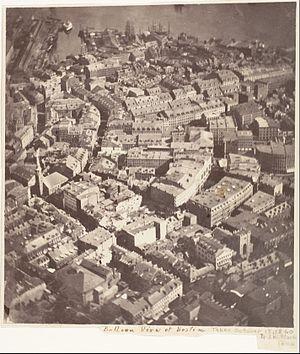
""Boston, telle qu'un aigle ou une oie sauvage peuvent la voire"". Première photographie aérienne connue. Représente une zone qui ressemble à Old South Meeting House